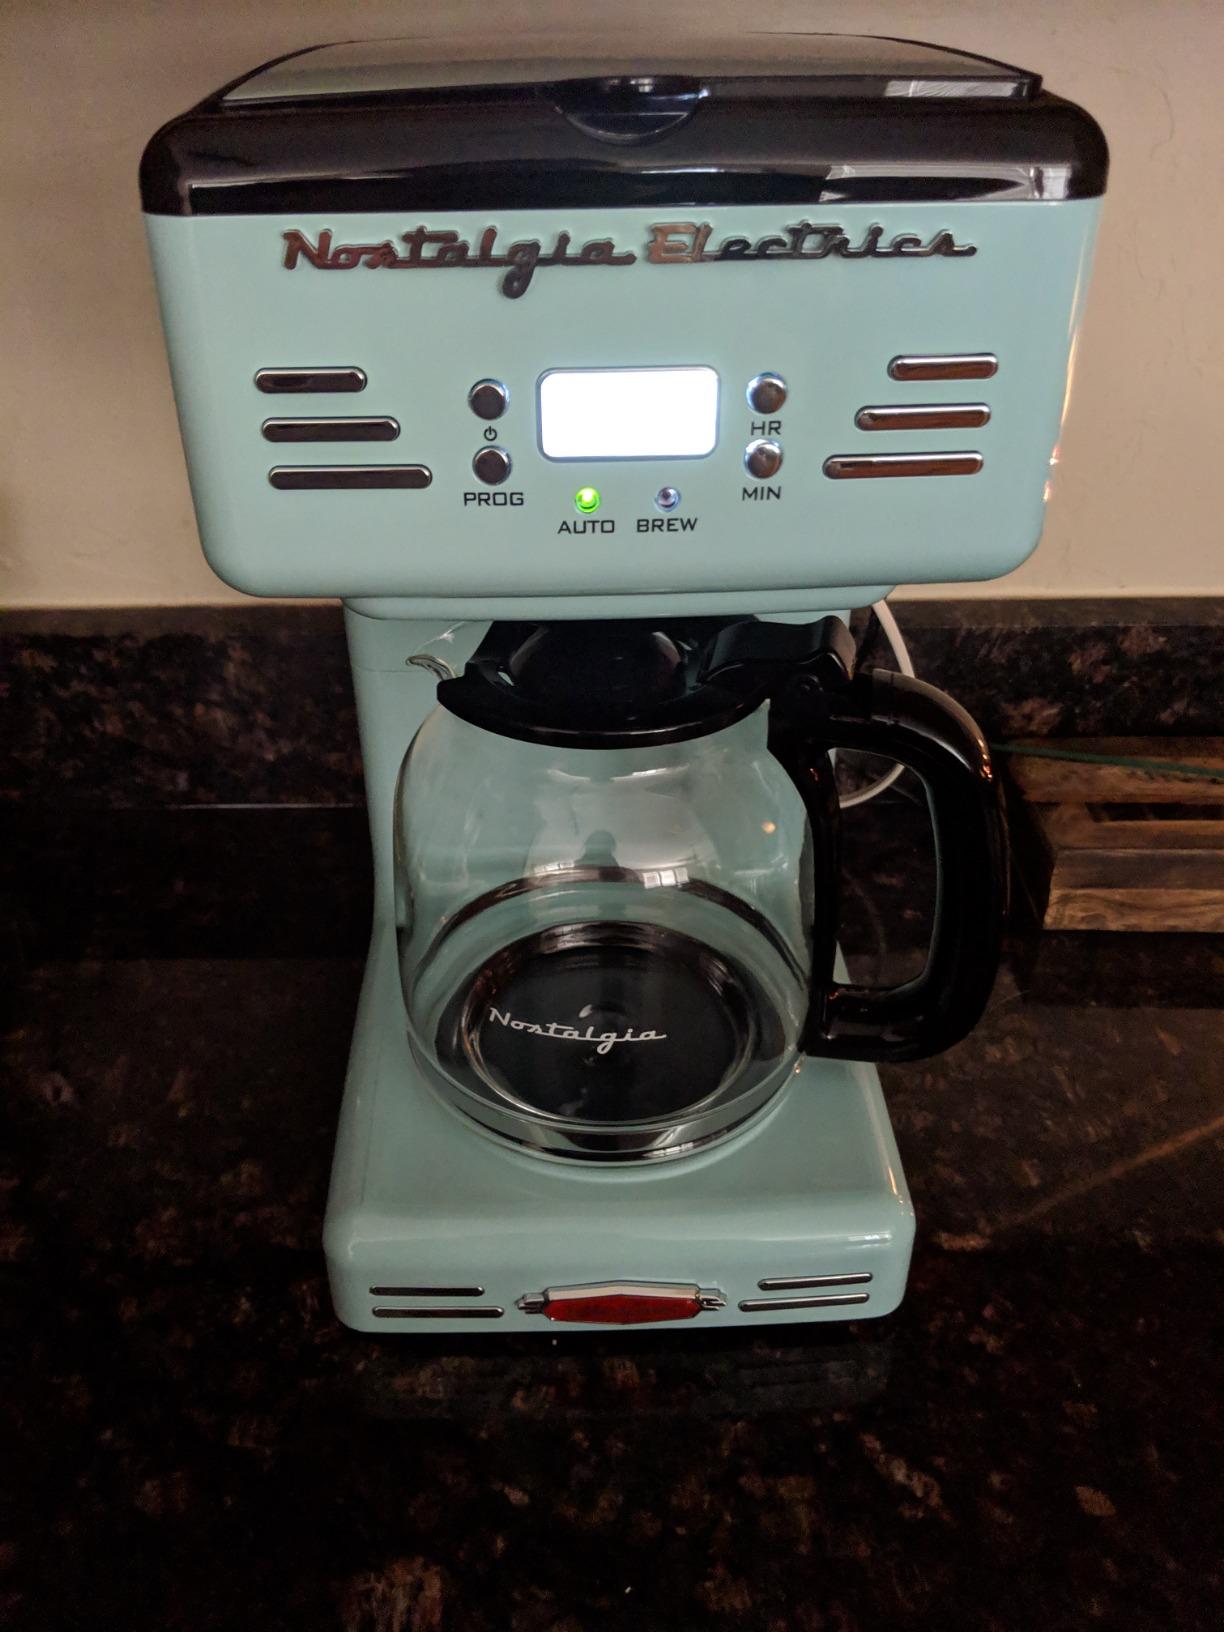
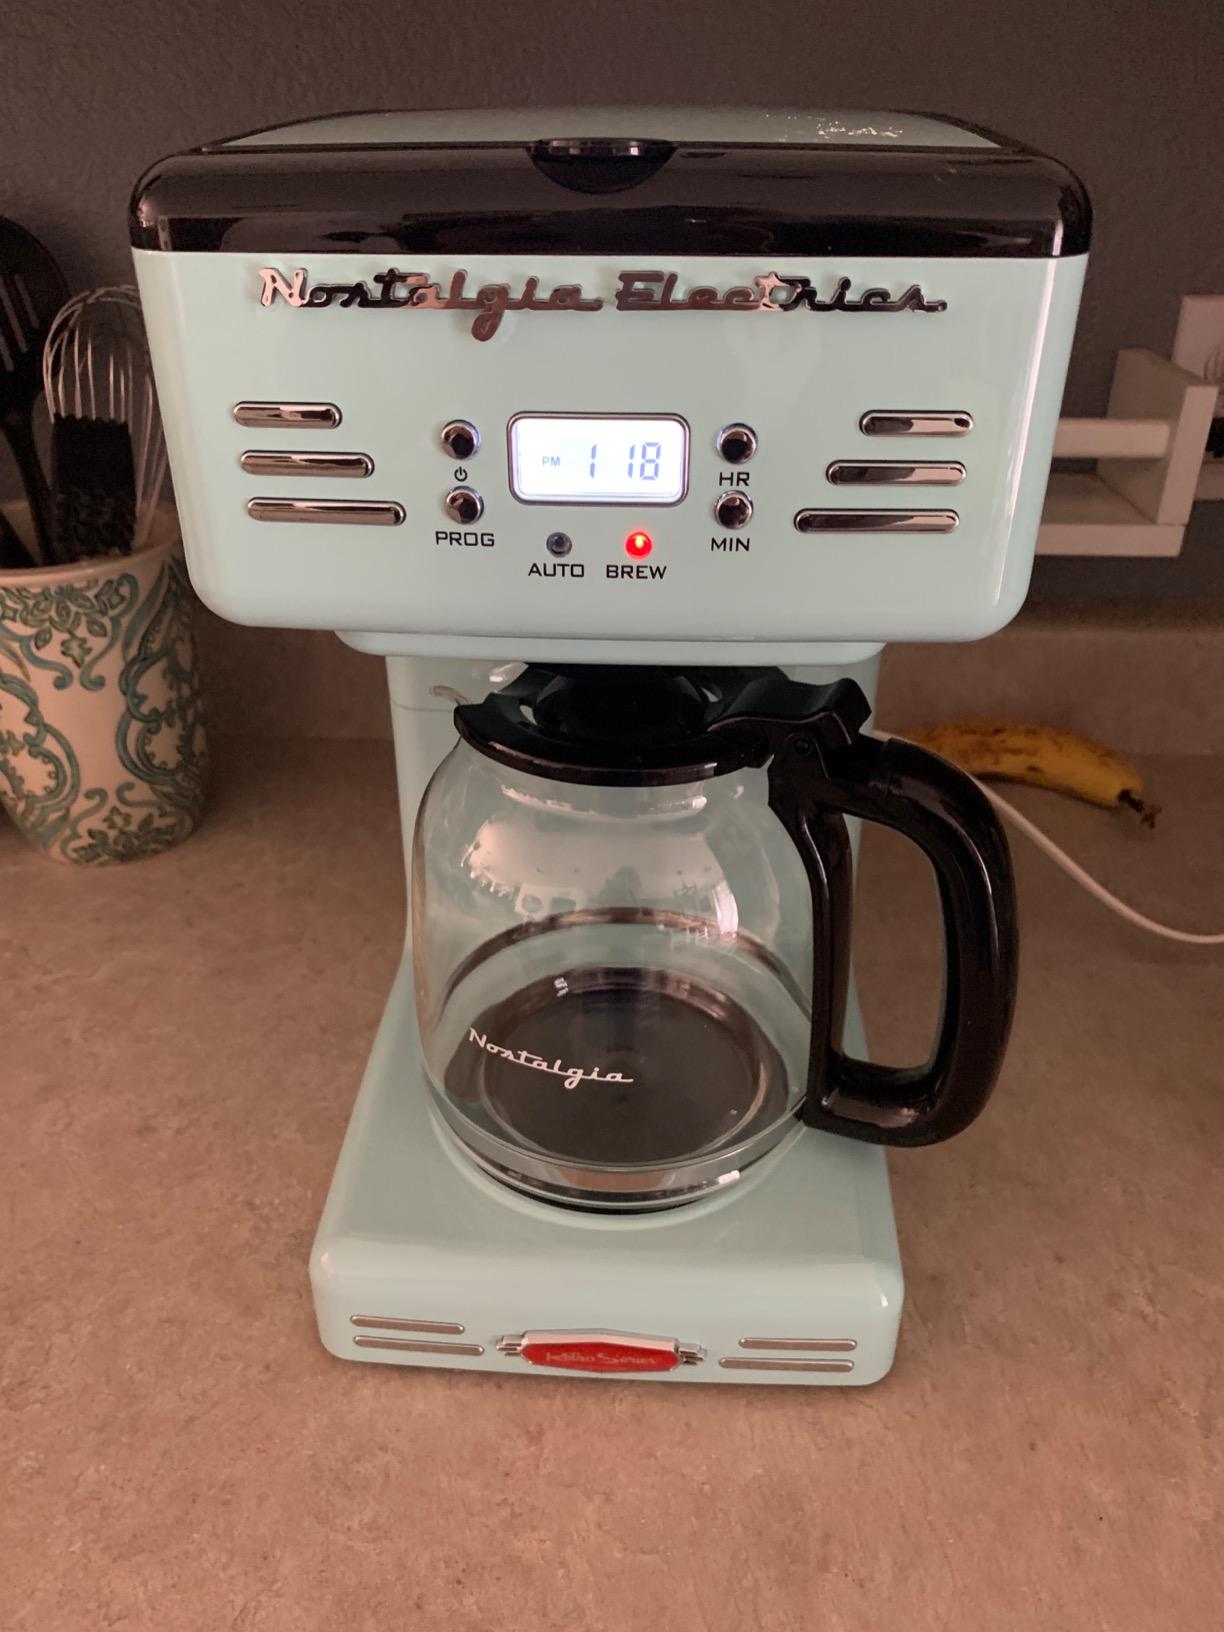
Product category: items_tea
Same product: yes